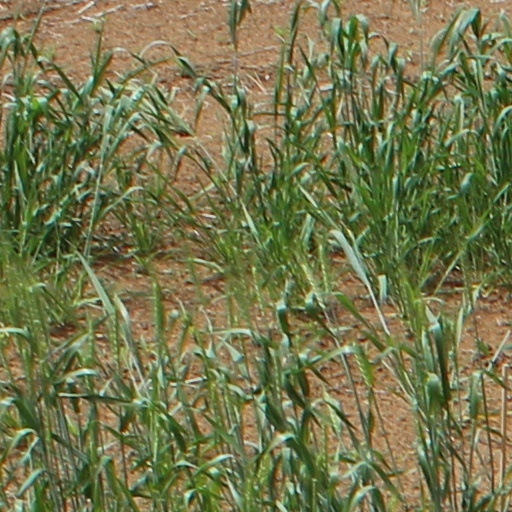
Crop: wheat